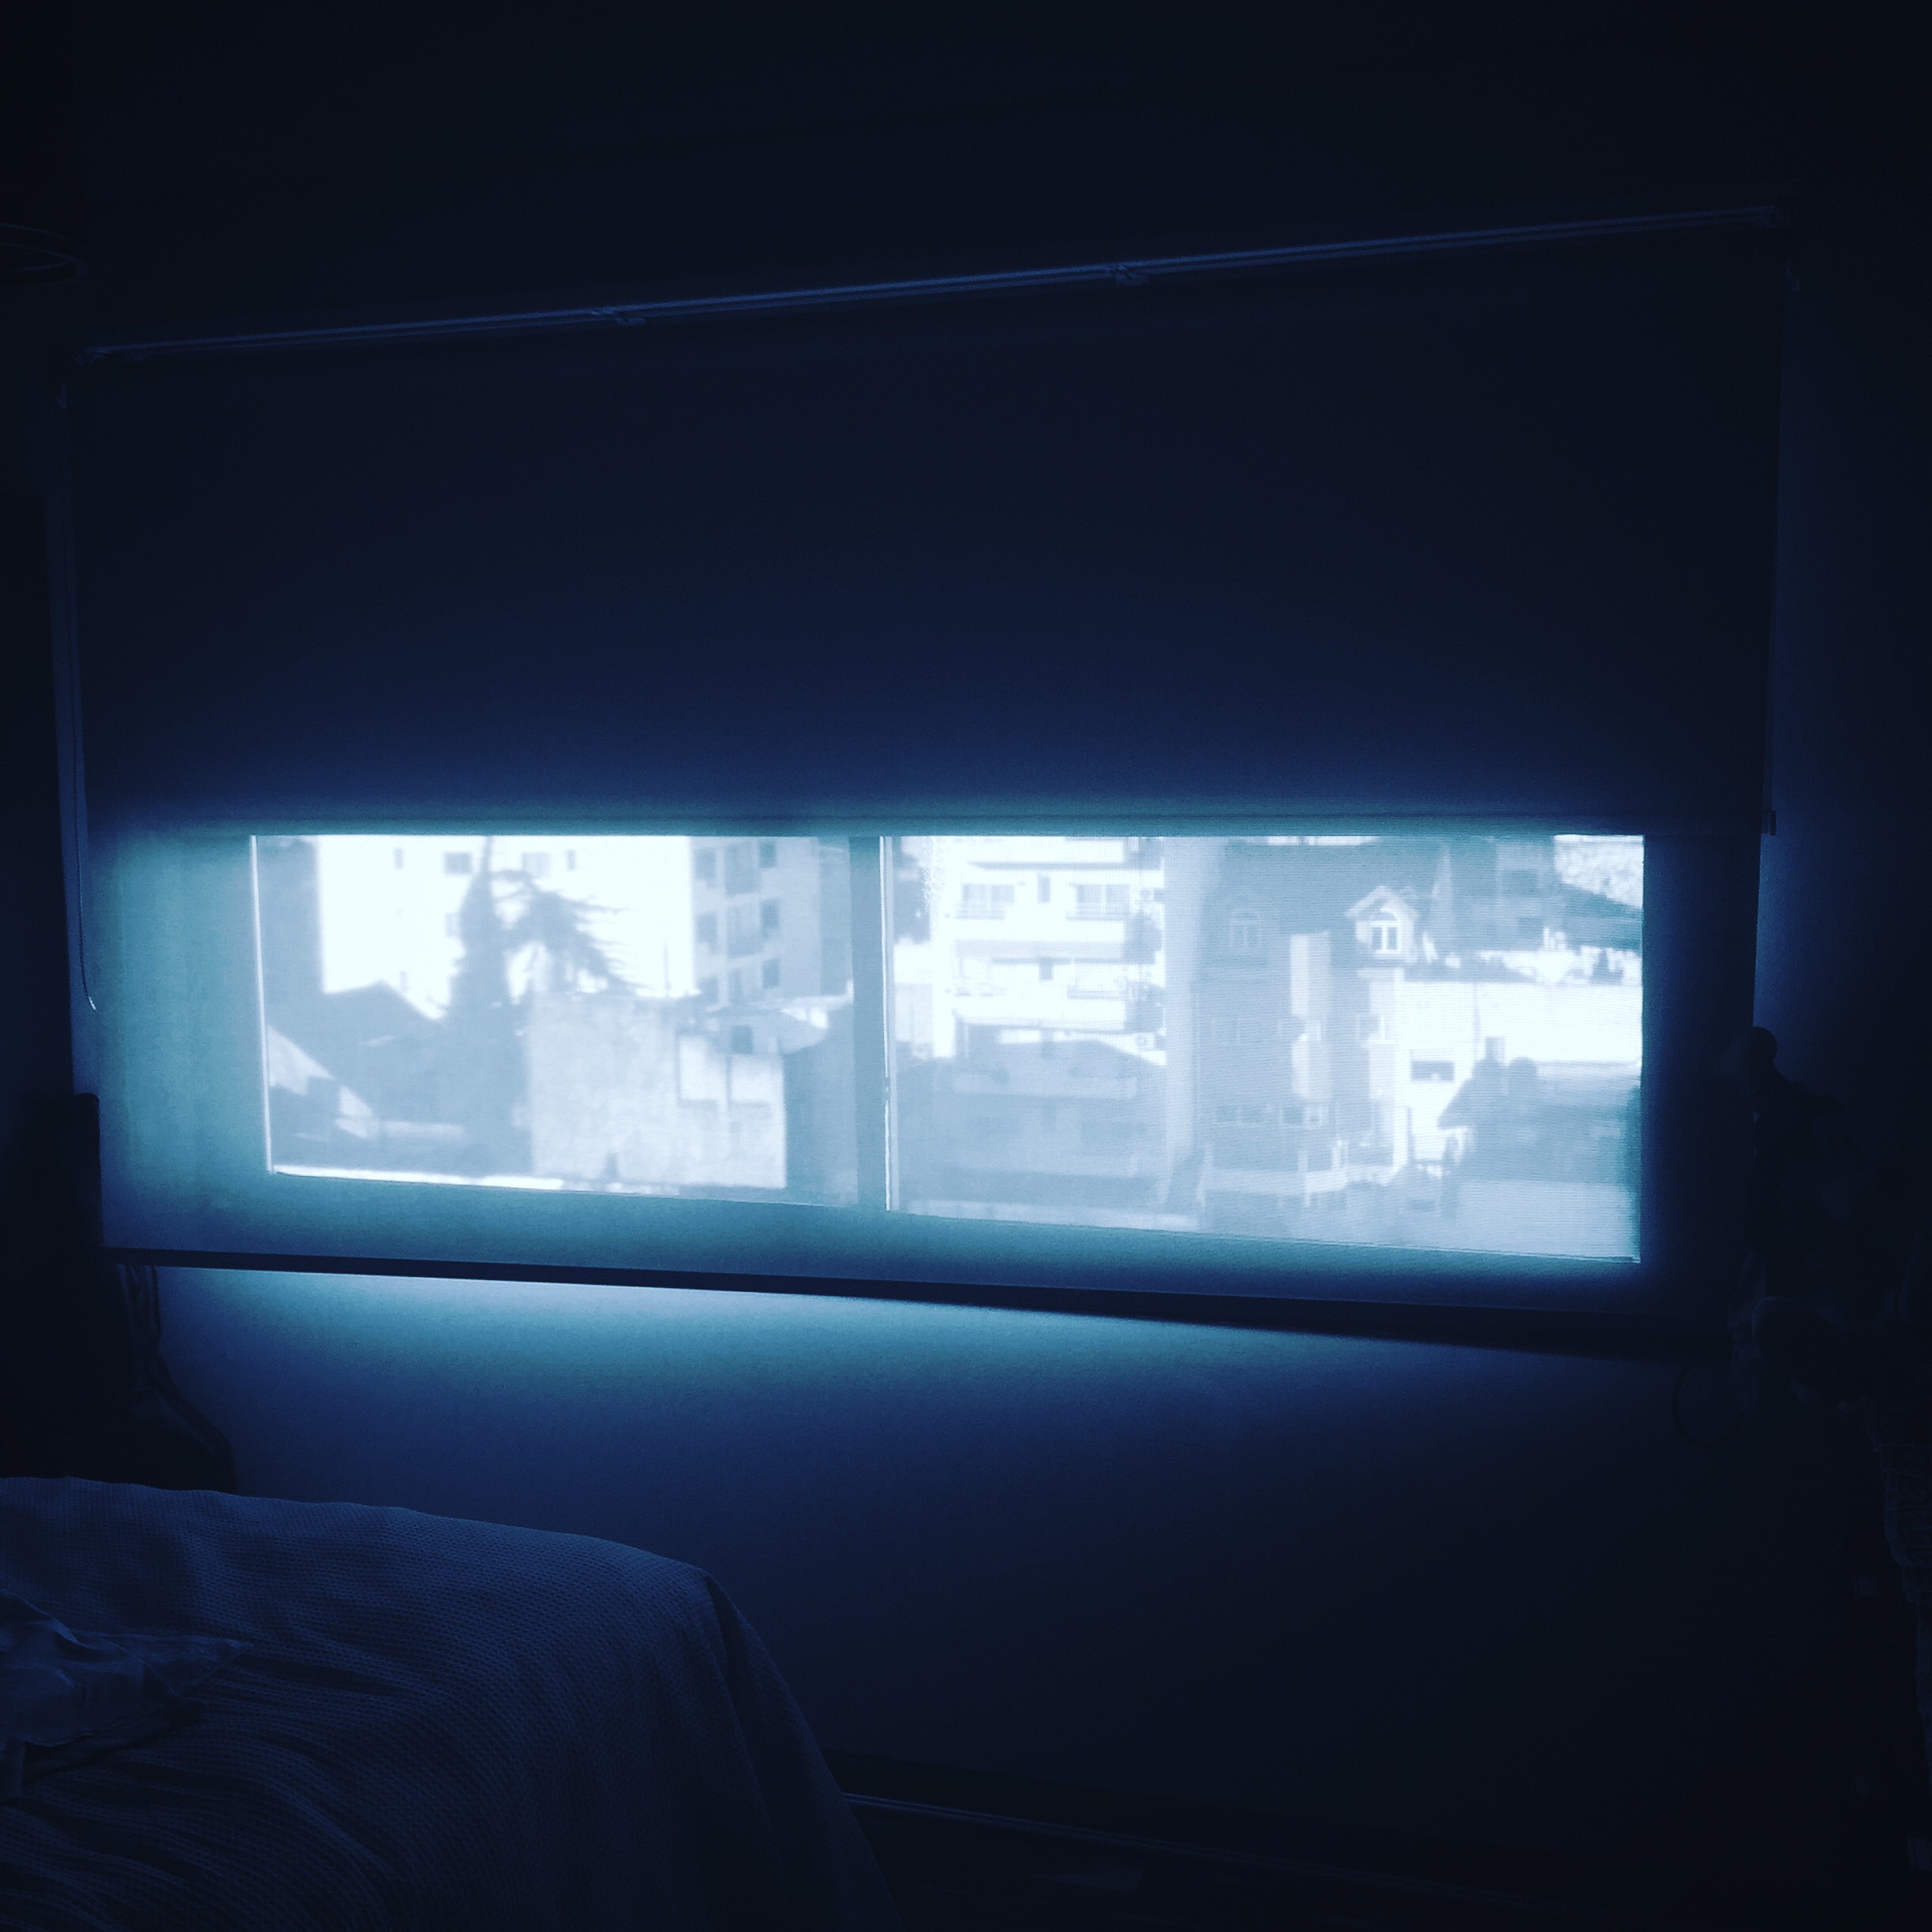
iphone, light, white, window, darkness, blue, living room, television, room, lighting, interior design, instagram, argentina, picture frame, shape, iphoneography, project365, squareformat, screenshot, rodrigoparedes, buenosaires, ar, 160378, 160378com, www160378com, iphone6plus, 194, computer monitor, window covering, display device, led backlit lcd display